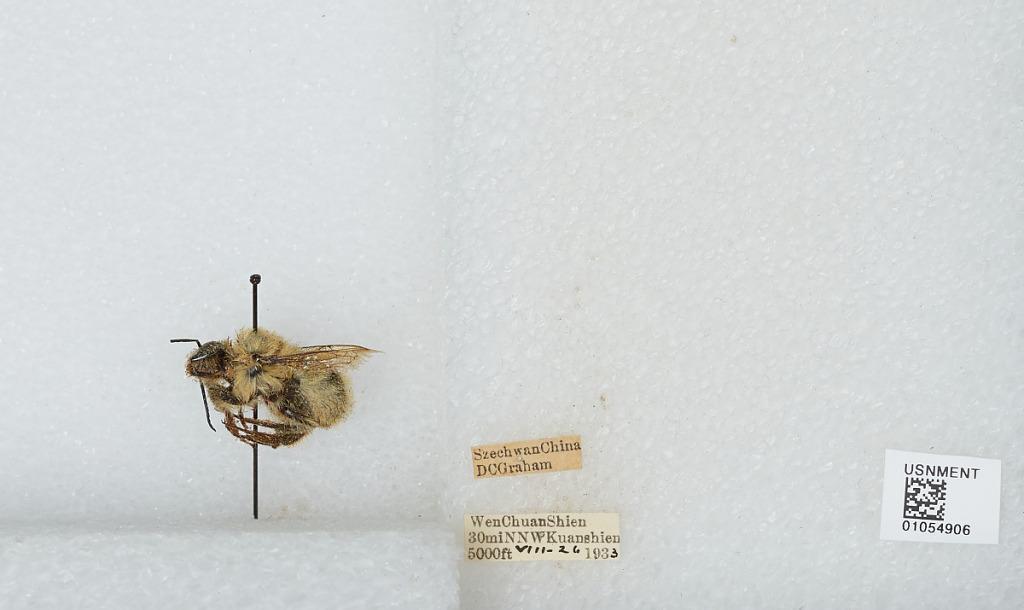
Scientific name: Bombus sp.
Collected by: D. Graham
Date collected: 1933-8-26
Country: China
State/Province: Sichuan
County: Wenchuan Xian
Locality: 30 miles NNW Kuanshien